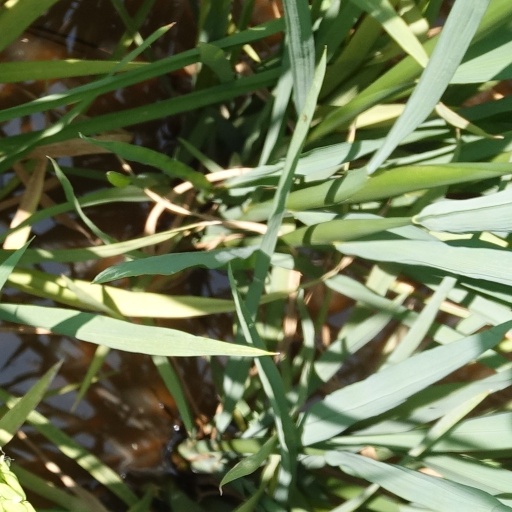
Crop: rice